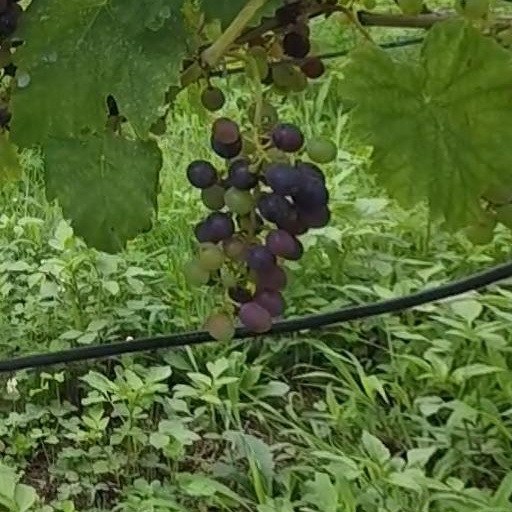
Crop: grape